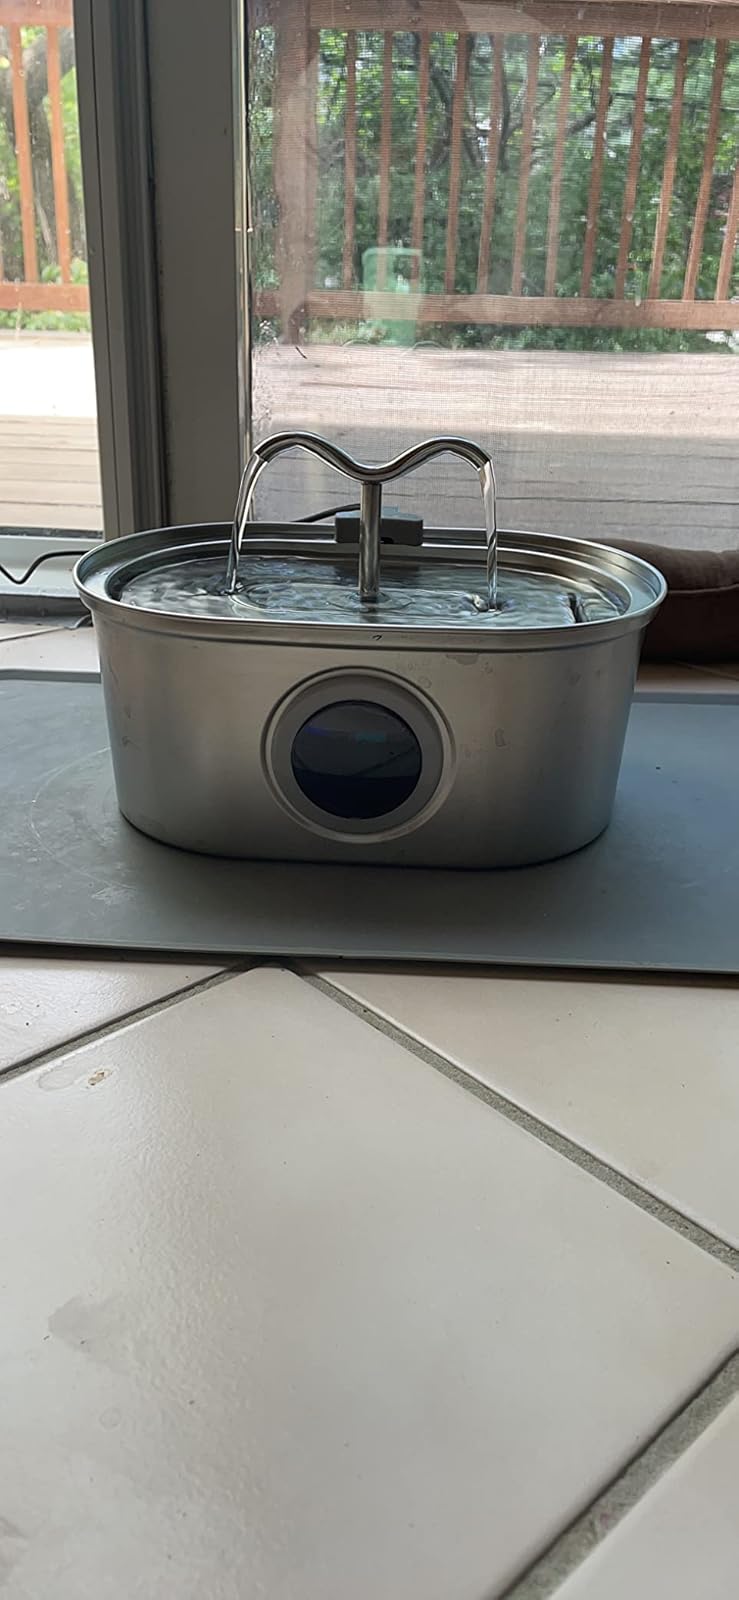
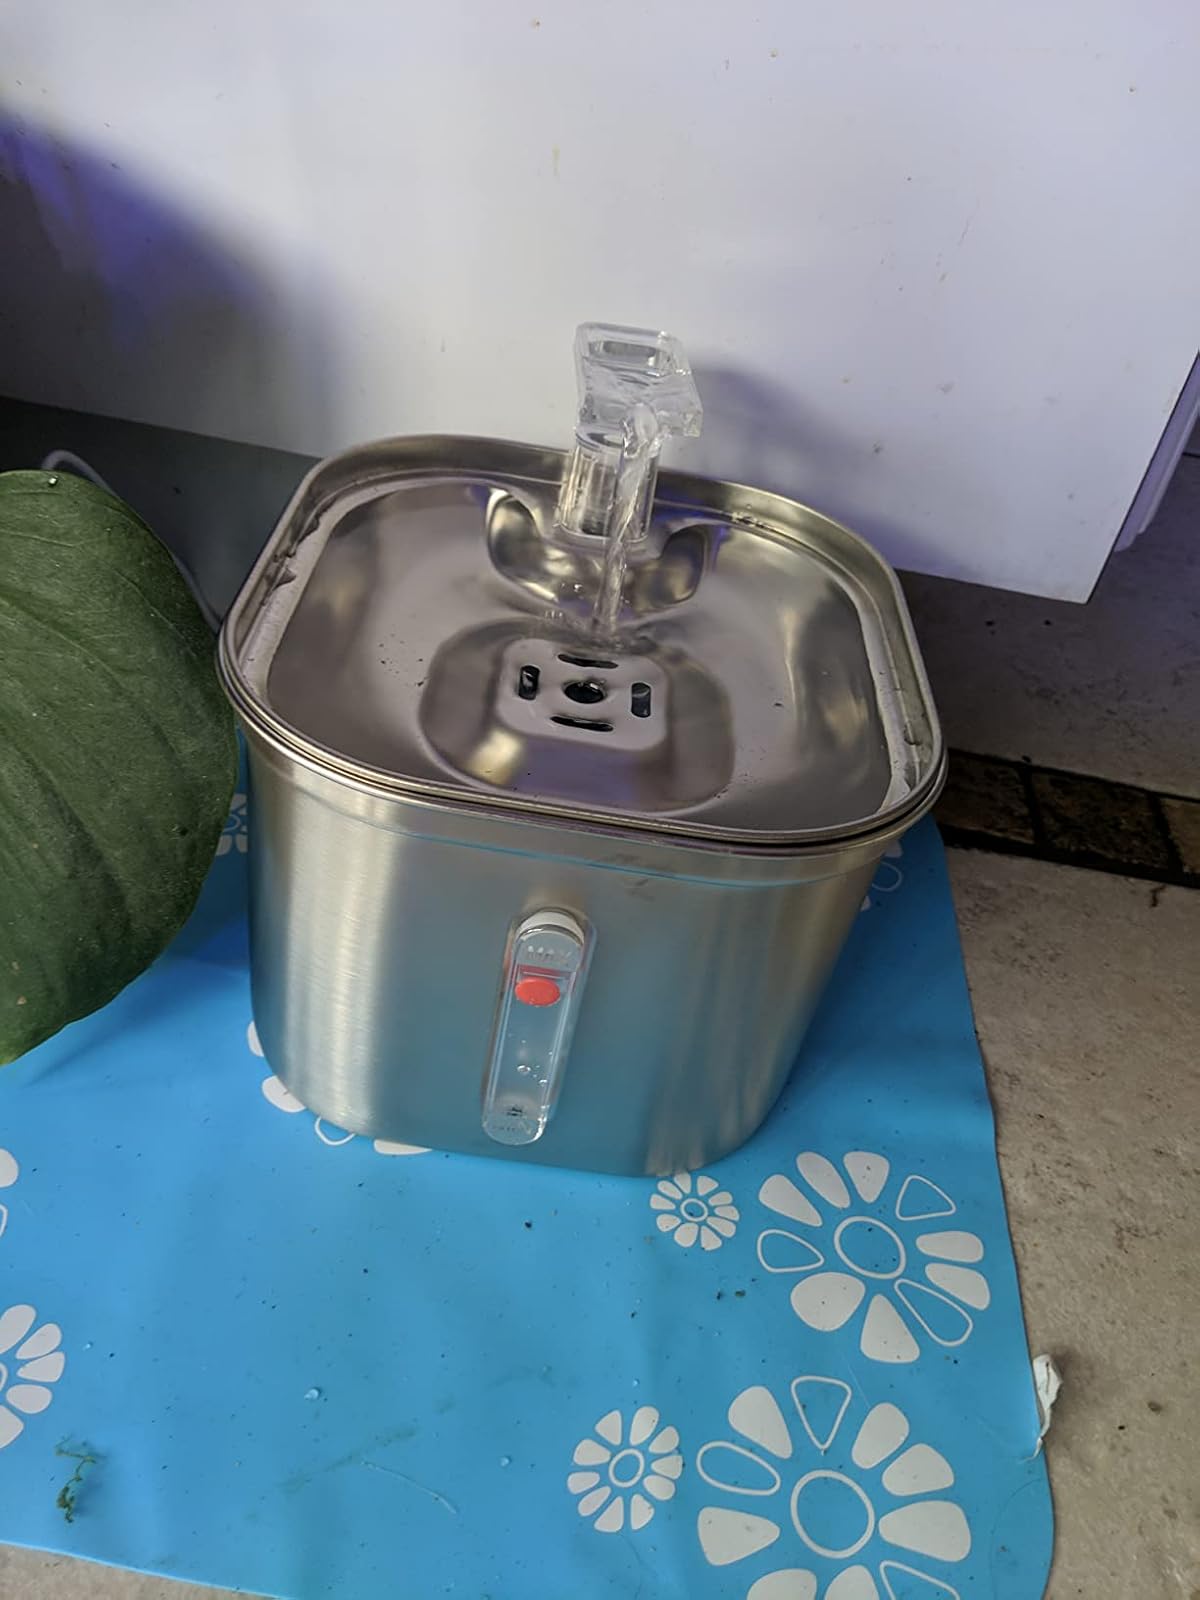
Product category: items_bowl
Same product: no